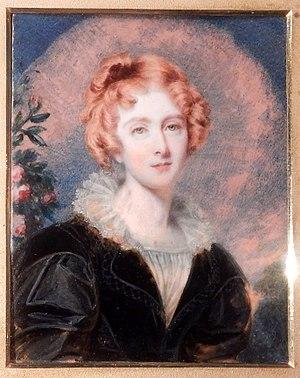
Miniature représentant Isabella Poyntz (1803-1879), épouse du 2nd Marquis d'Exeter, peinte par Sir William John Newton (1785-1869), signé et daté de 1830. Elle était la fille de William Stephen Poyntz de Cowdray (dans le Sussex). Elle a épousé Brownlow, 2nd Marquis d'Exeter en 1824. L'artiste a été nommé peintre miniaturiste de la Reine Victoria lors de son accession au trône en 1837.
Burghley House est une vaste résidence de campagne britannique située près de Stamford, dans le Cambridgeshire, en Angleterre.